Oliver Twist (1933 film)

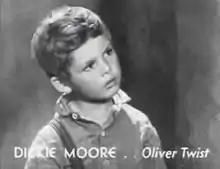
Dickie Moore as Oliver Twist

Oliver Twist is a 1933 American pre-Code drama film directed by William J. Cowen. The earliest sound adaptation of Charles Dickens's 1838 novel of the same title, it stars Dickie Moore as Oliver, Irving Pichel as Fagin, Doris Lloyd as Nancy, and William "Stage" Boyd as Bill Sikes.